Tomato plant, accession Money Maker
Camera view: bottom (45 deg); turntable rotation: 330 degrees
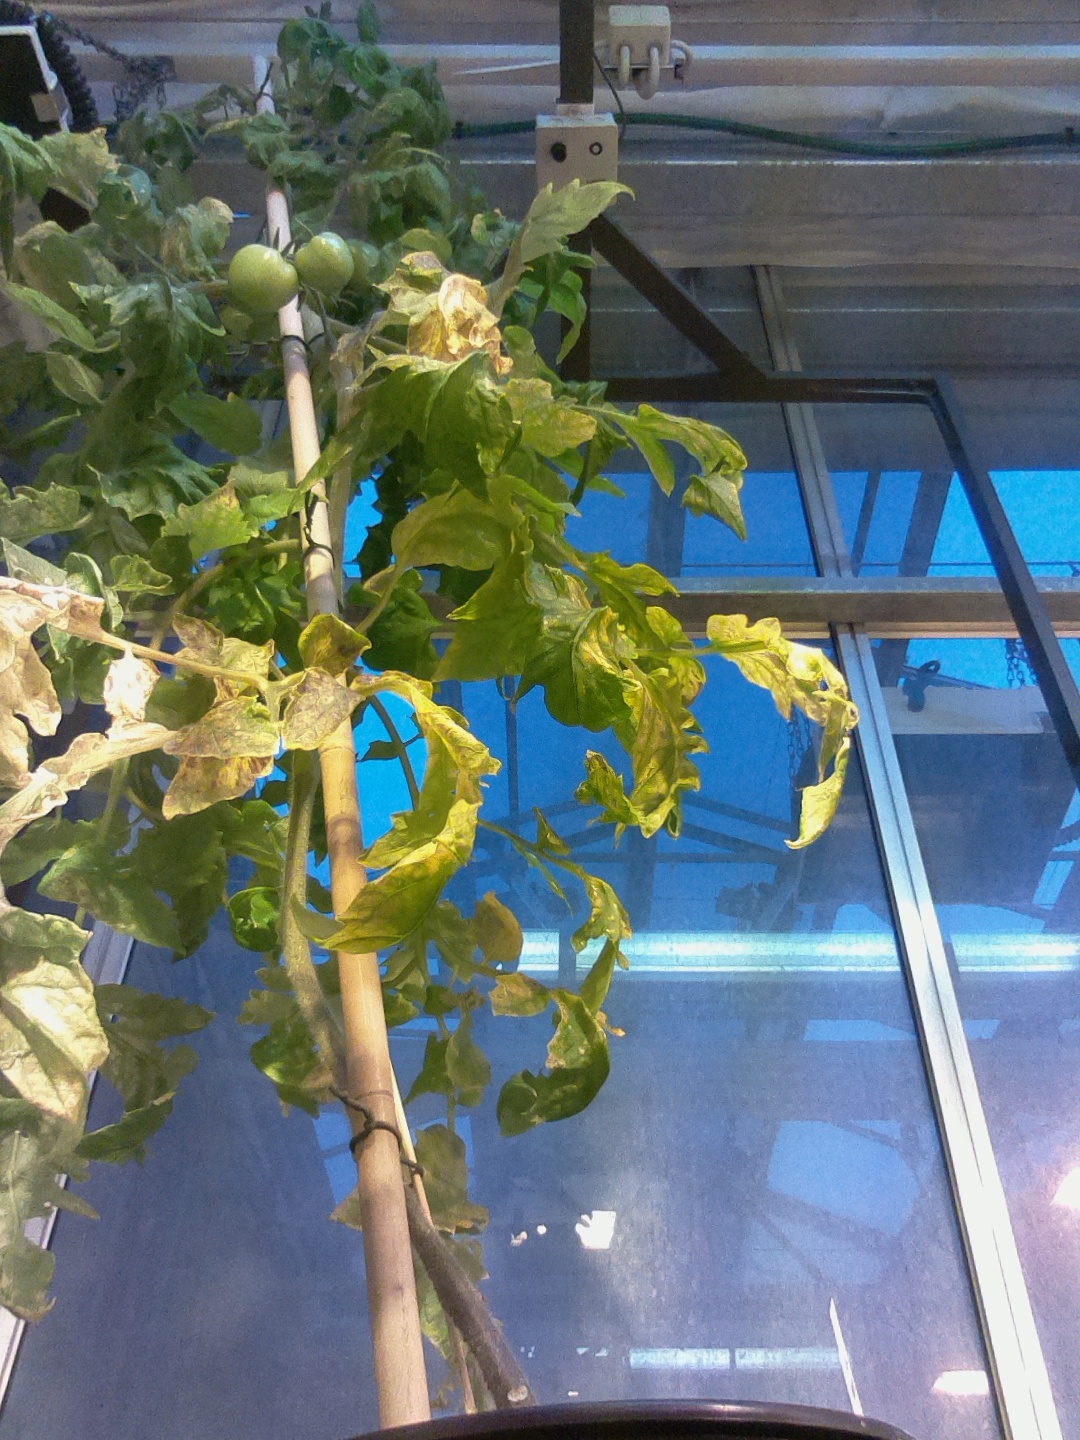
BBCH growth stage 74: 40%-50% of final fruit size